Walnut Canyon National Monument

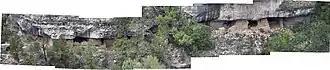
Panorama of the southern cliff dwellings which are inaccessible to visitors

There are other ruins in the area, but none are publicly accessible. Many more dwellings can be seen up close in the canyon just east of the Monument, although it is illegal to enter the canyon.